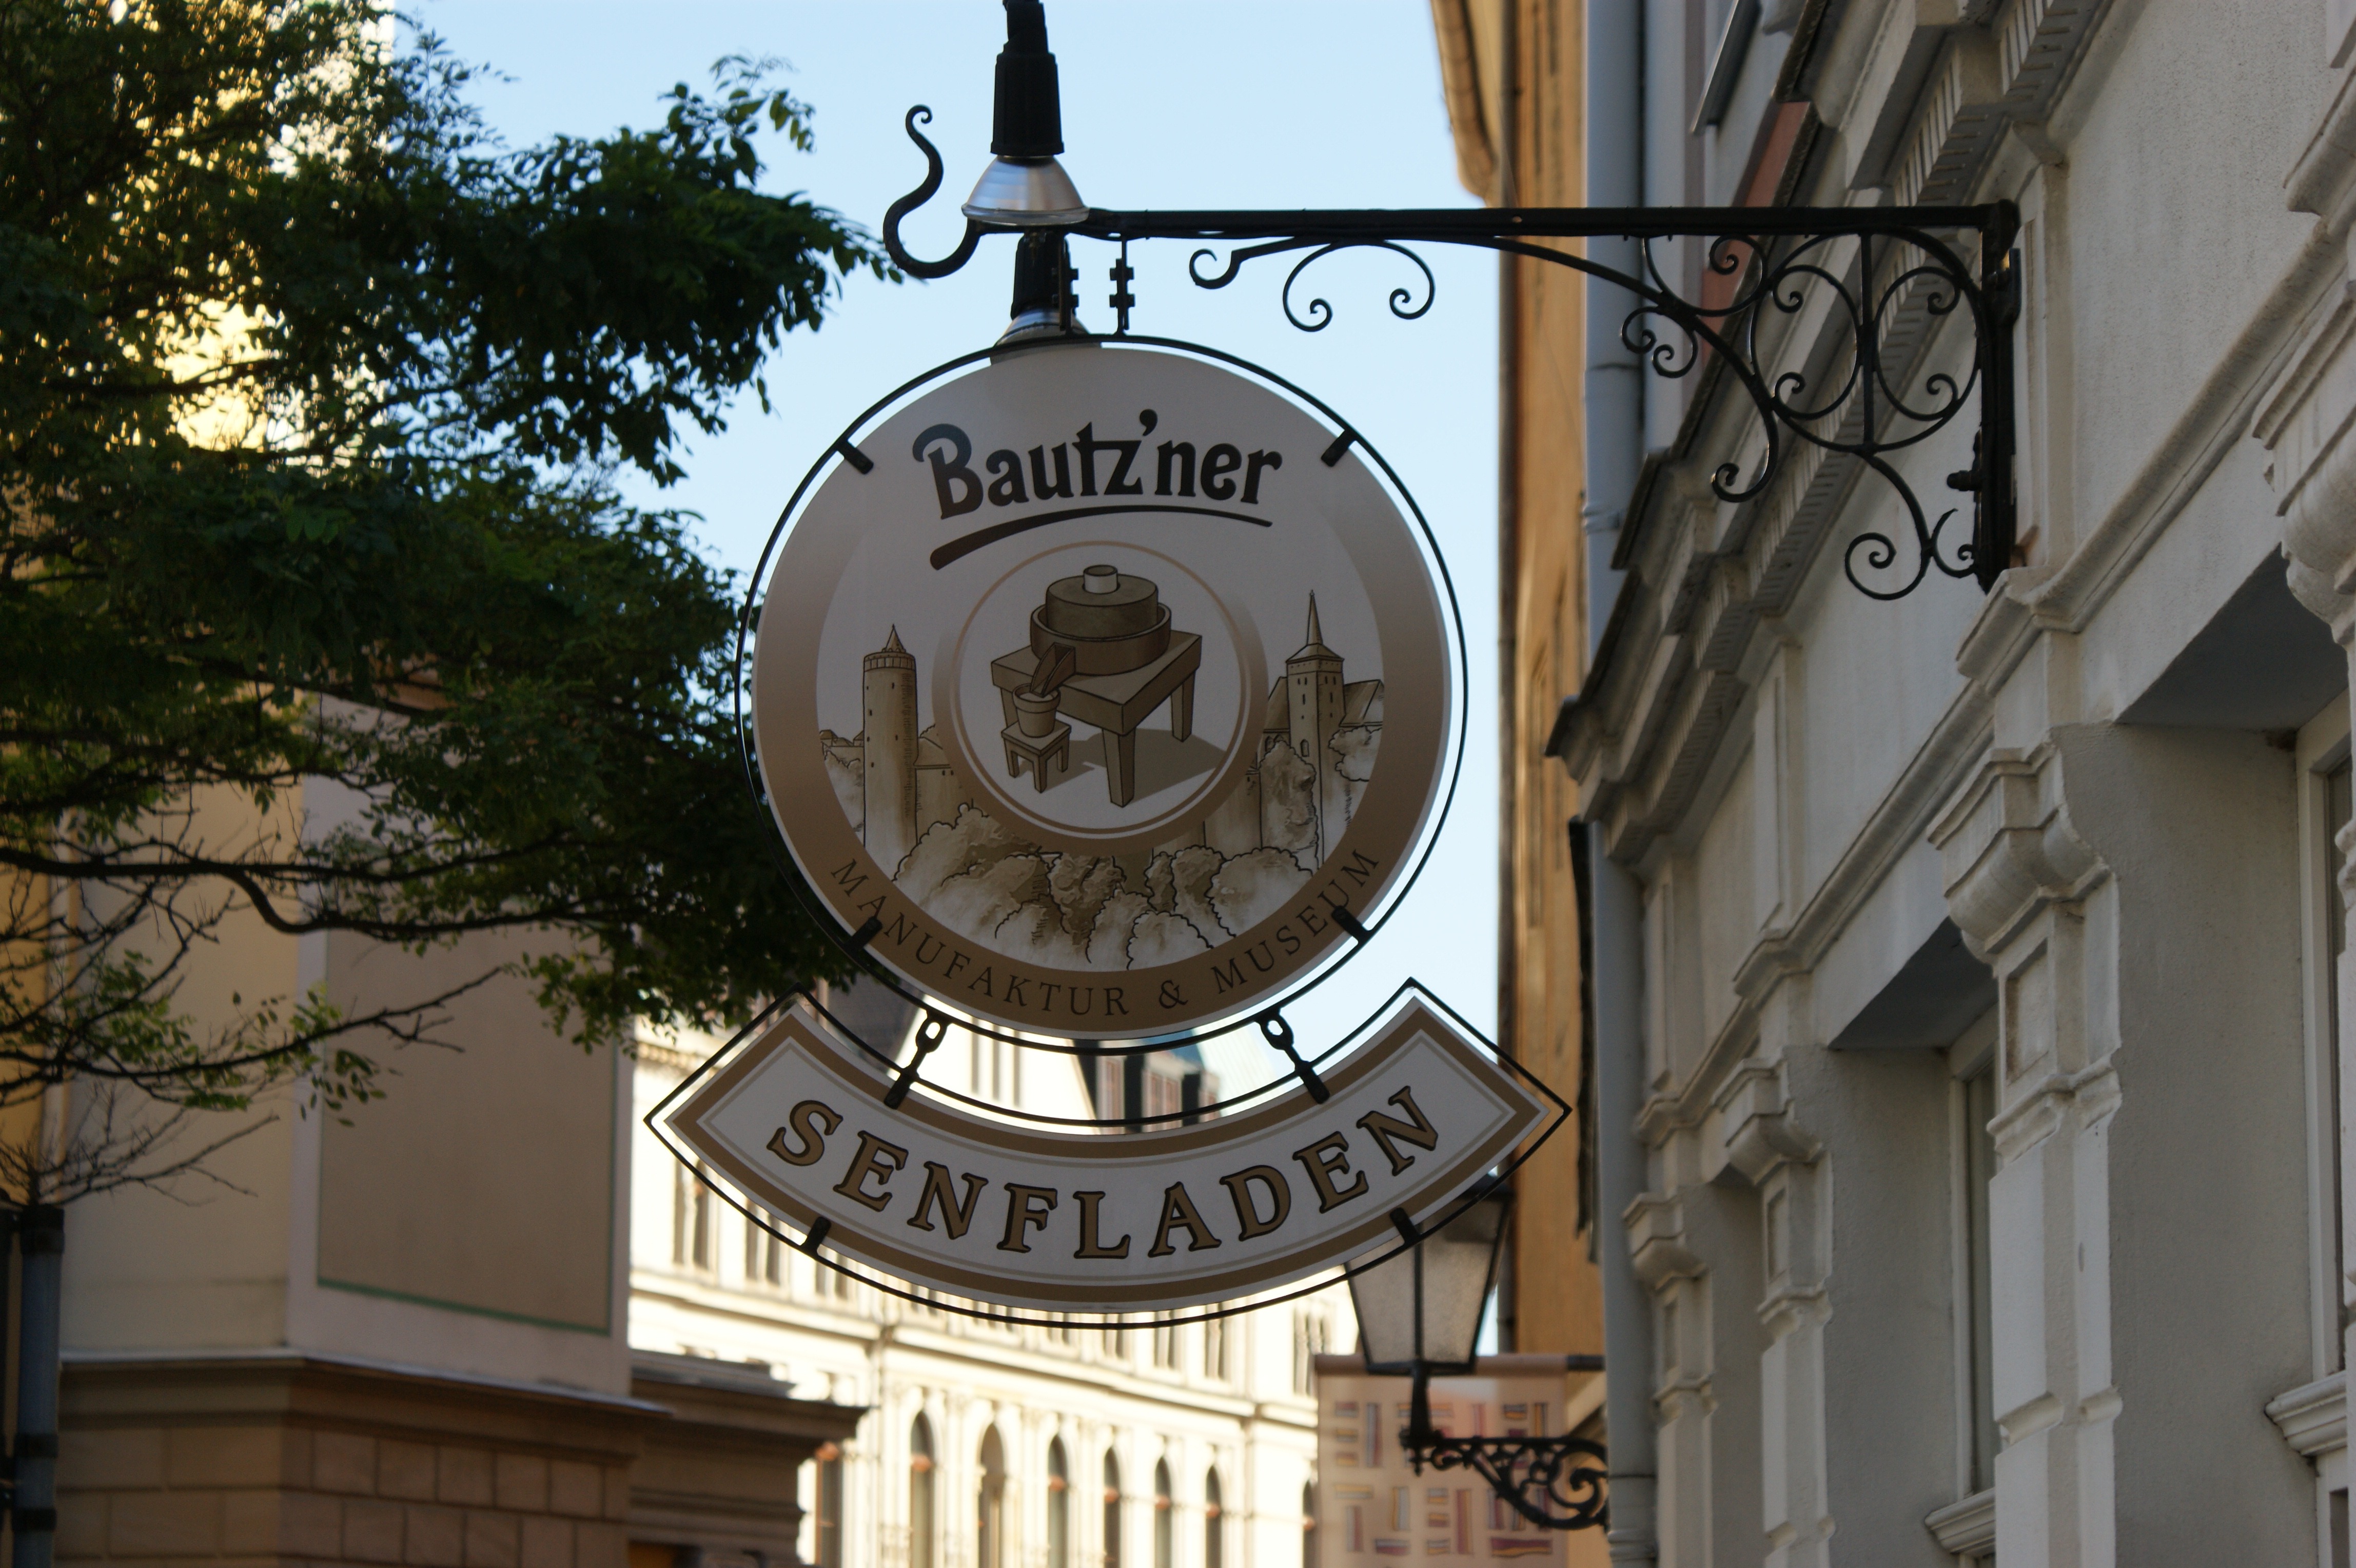
architecture, street, sign, clock tower, germany, synagogue, shopsign, mustard, bautzen